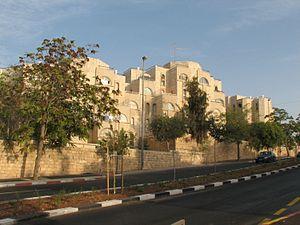
Gilo est une ville israélienne située dans le sud-ouest de Jérusalem-Est, avec une population de 40 000 personnes, principalement de confession juive. La ville est située en Cisjordanie, annexée par Israël à la suite de la Guerre des Six Jours en 1967, et dans les limites de la municipalité de Jérusalem depuis la Loi de Jérusalem de 1980. Gilo fait partie de l' « anneau de quartiers » entourant la ville.